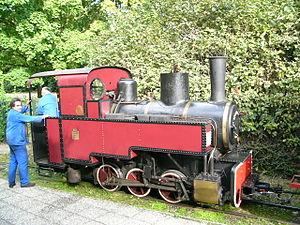
La liste des locomotives protégées aux monuments historiques, recense les locomotives de France classées ou inscrites aux monuments historiques.
La société Decauville, créée en 1875, est un ancien constructeur français de matériel ferroviaire et de manutention, de cycles et d'automobiles.
Origny-Sainte-Benoite est une commune française située dans le département de l'Aisne, en région Hauts-de-France.